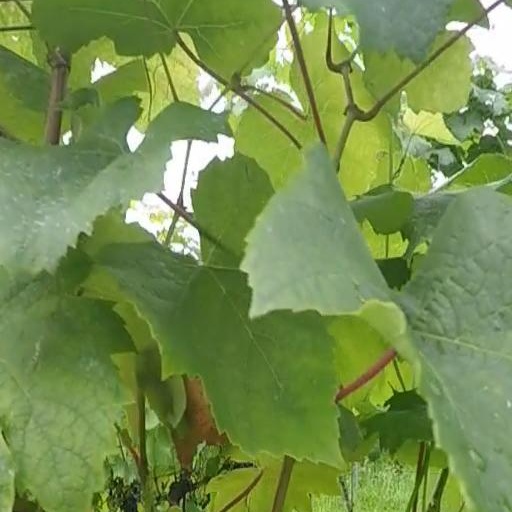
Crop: grape